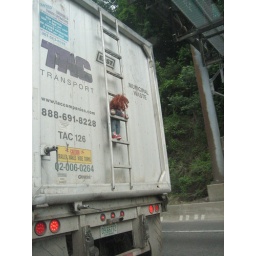
My brother pointed this out from his car on the highway in Philly one time.